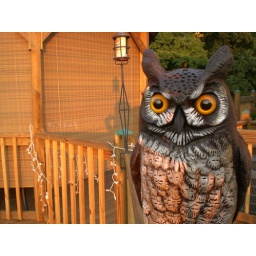
We have a plastic owl to scare birds away. I think this looks cool, in a creepy way.